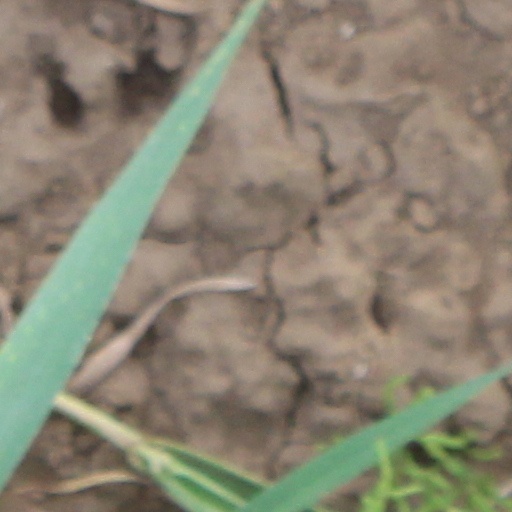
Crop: wheat